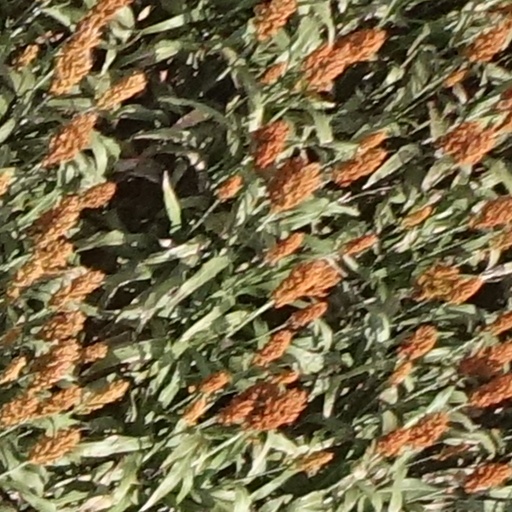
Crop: sorghum